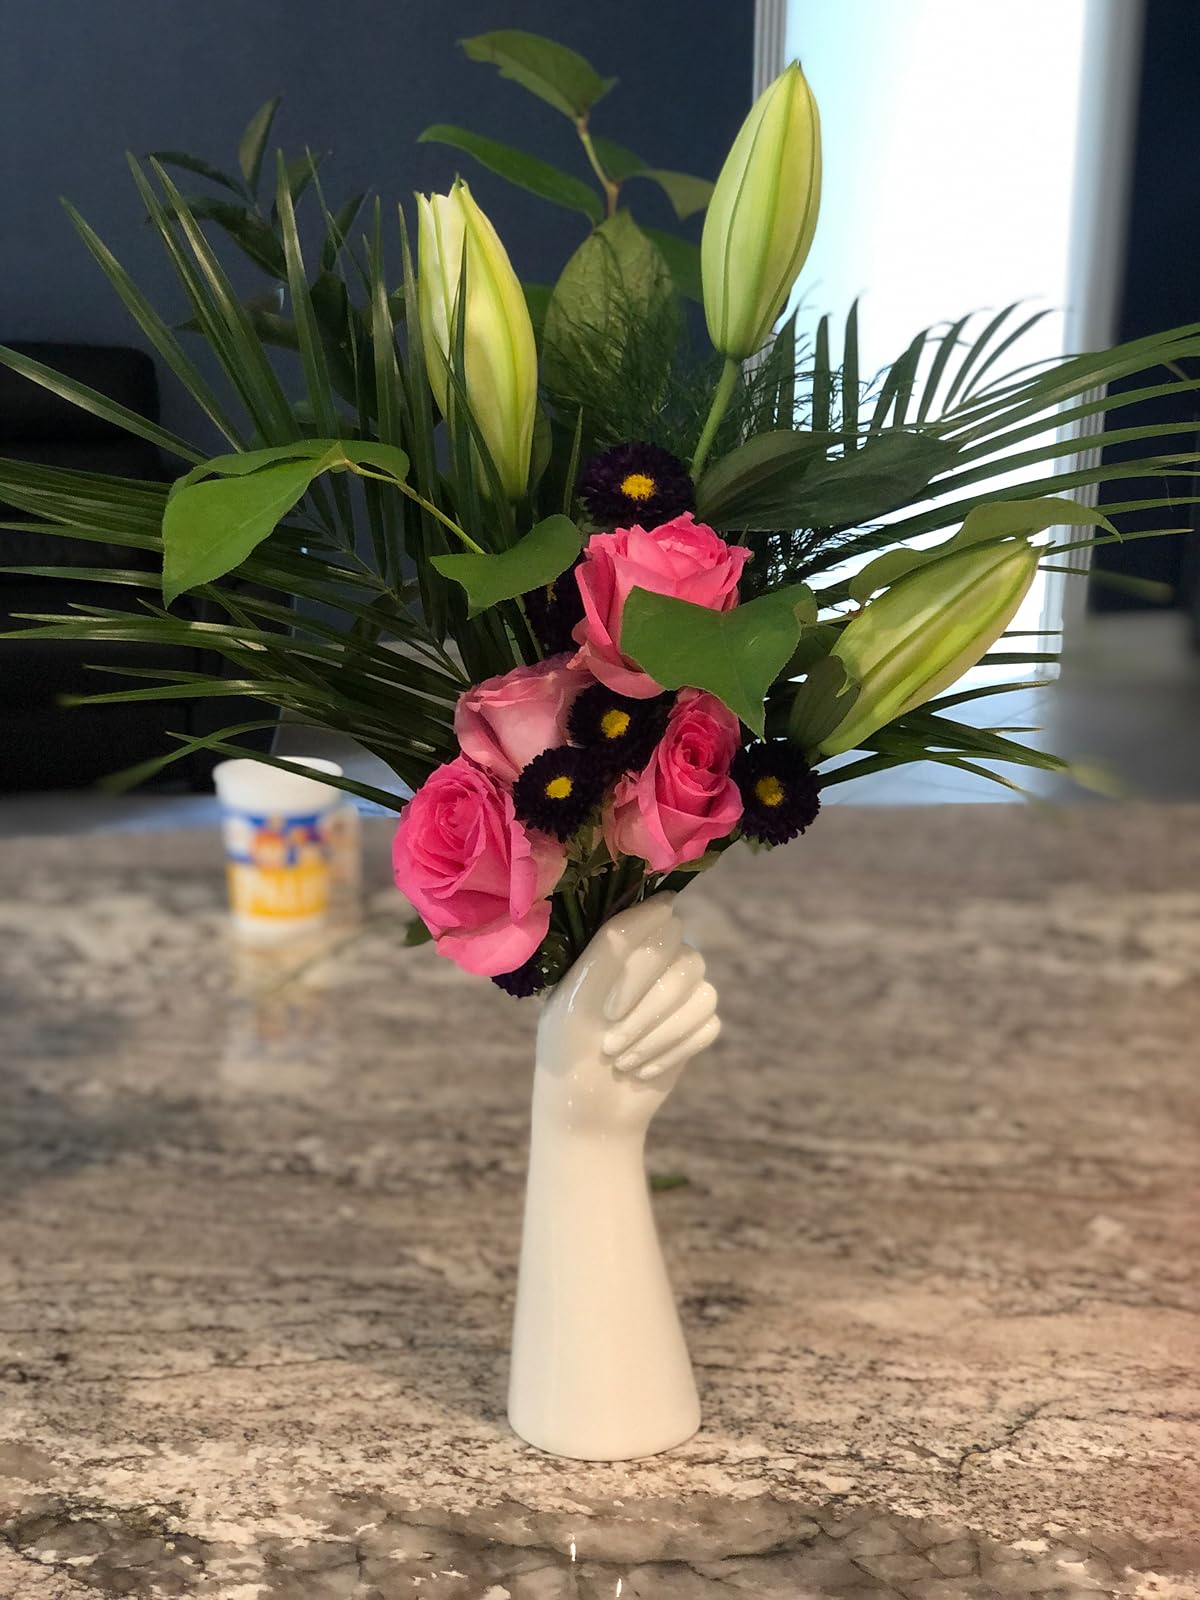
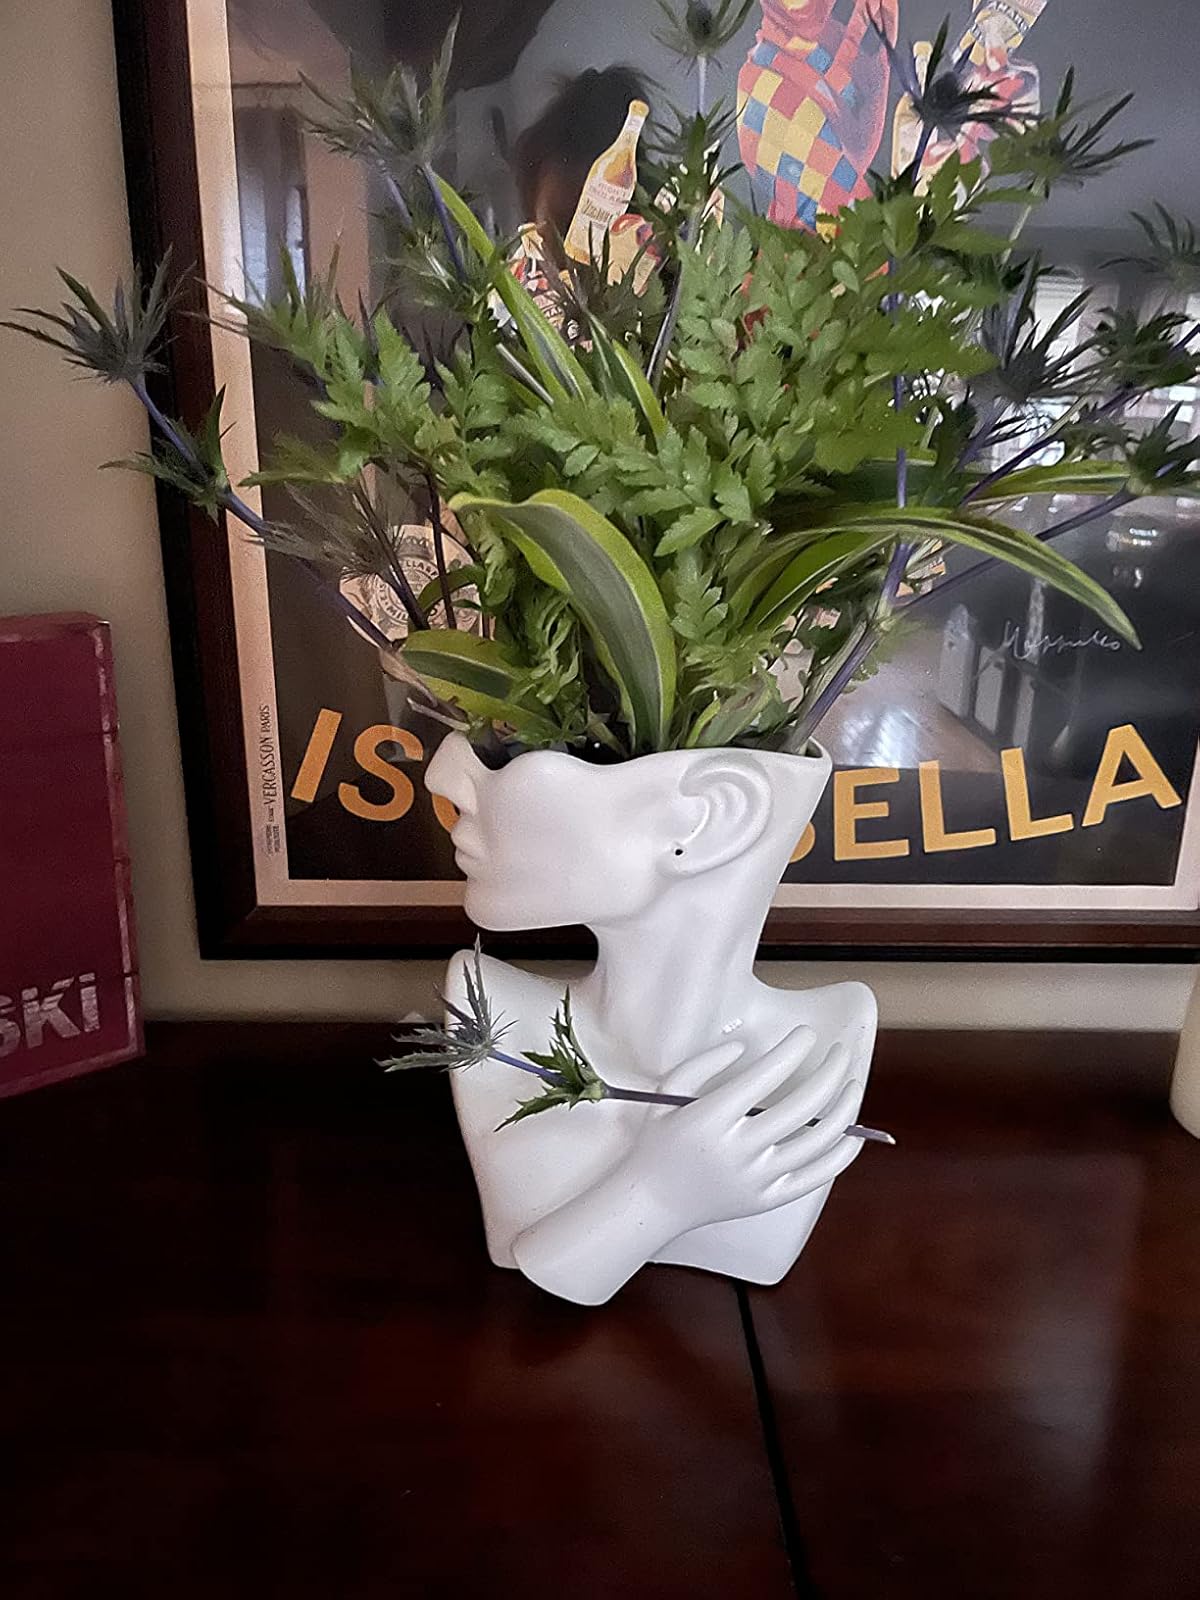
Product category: vase
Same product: no